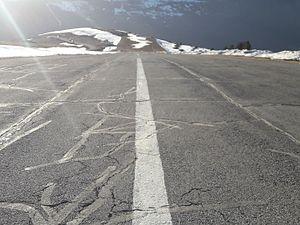
Peyragudes est une station de sports d'hiver des Pyrénées située dans les départements des Hautes-Pyrénées et de la Haute-Garonne en région Occitanie, à proximité du col de Peyresourde.
L'altiport de Peyresourde-Balestas, nouvellement dénommé Altiport 007 en référence au tournage sur l'altiport du prélude du 18ᵉ film James Bond, est un altiport à usage restreint, doté d'une piste de 470 mètres et présentant une pente de 15%.